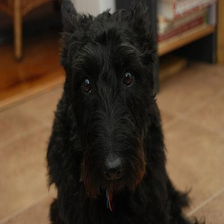
Species: dog
Breed: scottish terrier